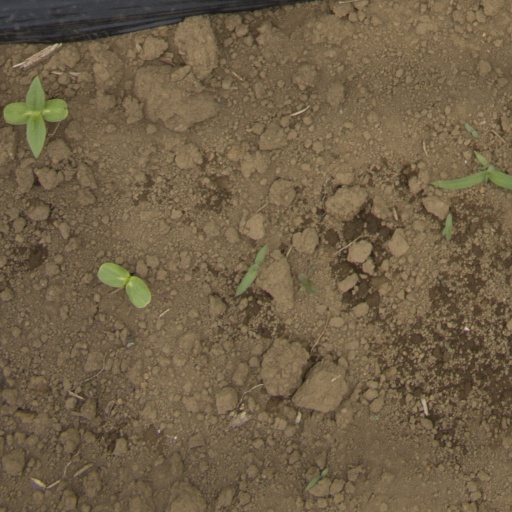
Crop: Jerusalem artichoke